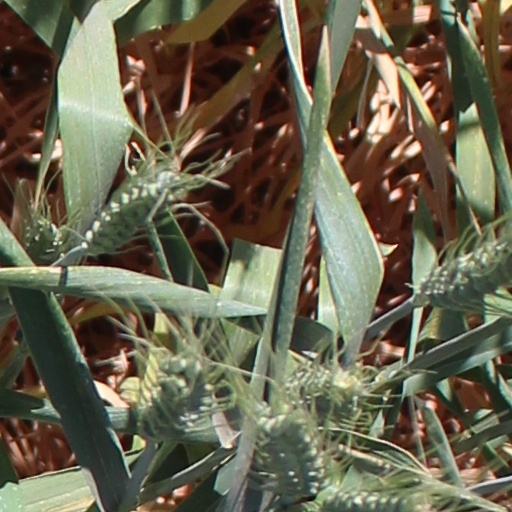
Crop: wheat